Screaming Eagles (MLS supporters association)

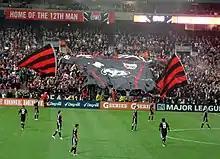
Screaming Eagles celebrating a goal with a large jersey shaped overhead banner.

The Screaming Eagles have hosted tailgates prior to most home games through United's history. During the 20+ years that D.C. United played at RFK Stadium, tailgates were held in the stadium's Lot 8. The However, the group has not announced if tailgates will continue at Audi Field. Screaming Eagles also provide members with soccer-related activities, including viewing parties, the SE Football Club, member get-togethers, and events with D.C. United players.